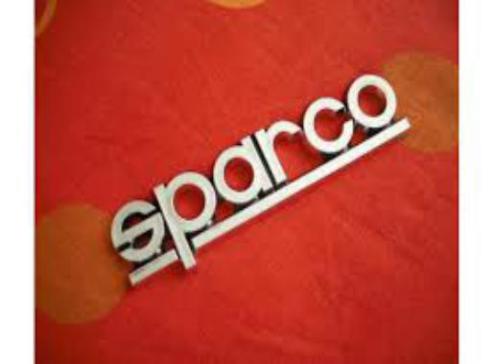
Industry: Clothes